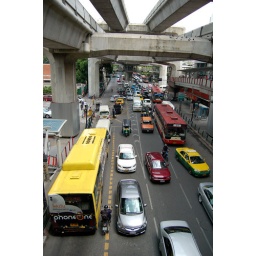
beneath the sky train